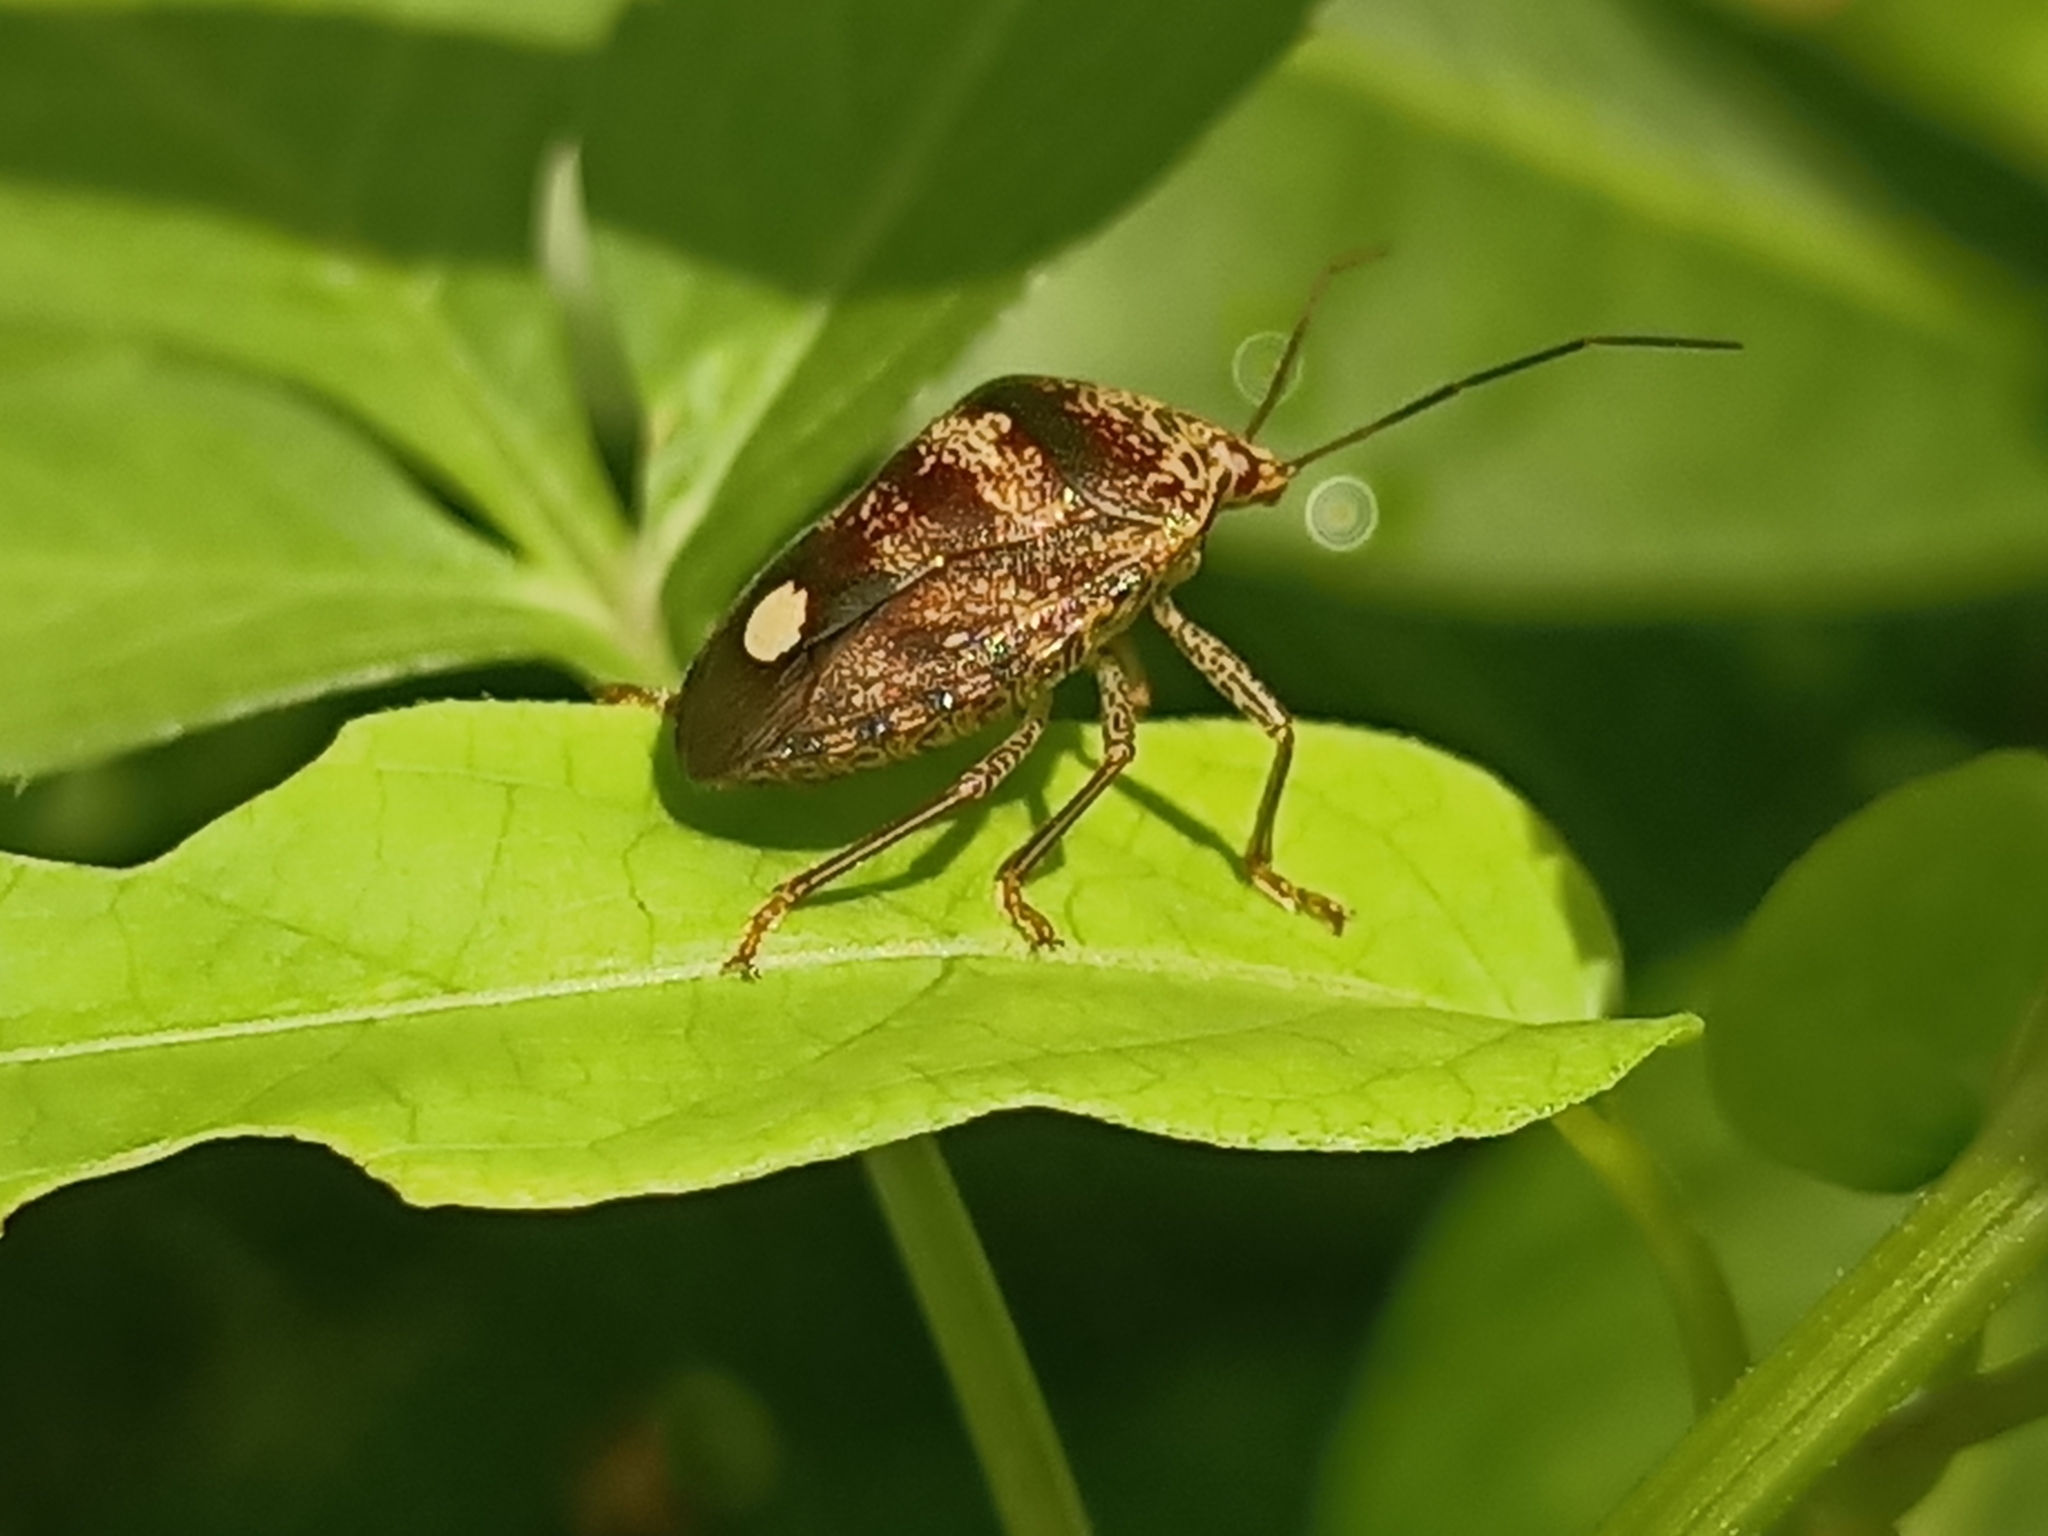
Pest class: stink_bug